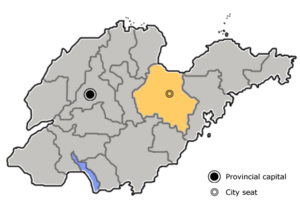
Weifang est une ville-préfecture du centre de la province du Shandong en Chine.